Manor of Denbury

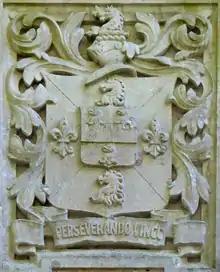
Arms of Curtis with inescutcheon of pretence of Masters, with Latin motto "Perseverando Vinco" ("I win by persevering"); gatehouse of Denbury House

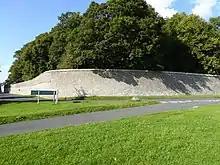
Part of the extraordinarily high and long fortress-like wall built by Walter Curtis c.1912-14 around the grounds of Denbury House. The gatehouse giving access to the house is at left, on the edge of the village

Walter Septimus Curtis (born 1871) was the owner of the estate in the early 1900s. He was lord of the manors of Denbury and of adjoining Newton Abbot and Newton Bushel. He was a barrister of Lincoln's Inn and was educated at Trinity Hall, Cambridge. He was the 3rd and youngest son of John Curtis (1836-1878) by his wife Juliana Davies, eldest daughter of John Davies of Manchester. Walter's grandfather was Matthew Curtis (1807–1887) of Thornfield in the parish of Heaton Mersey, Lancashire, the leading manufacturer of cotton-spinning machinery in Britain and thrice Mayor of Manchester. Walter married Eleanor Francis Master, daughter and heiress of Robert Edward Master, JP, Madras Civil Service, of Hillingdon Furze, Uxbridge, Middlesex, by whom he had one son, Robert Master Curtis (born 1920) and 6 daughters, including Lettice Curtis (1915-2014) an aviator, flight test engineer, air racing pilot, and sportswoman. Walter Curtis made substantial additions including the gatehouse and the very high (5 metre) and very long boundary wall in which it is set, probably built between 1912 and 1914, which stretches from the village of Denbury for several hundred yards along the roadside, past Denbury Green. His coat of arms ("Per saltire argent and azure two horse's heads erased in pale gules and in fess as many fleurs-de-lys of the first" with inescutcheon of pretence for Master "Azure, a fess embattled between three griffin's heads erased or") is sculpted on a stone tablet above the inner entrance of the gatehouse.